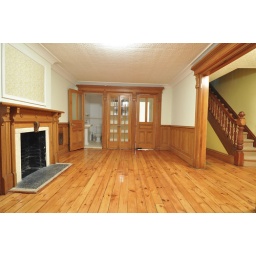
there's a half bath in the corner, a built-in cabinet in the middle, and the door on the right swings into the laundry hall